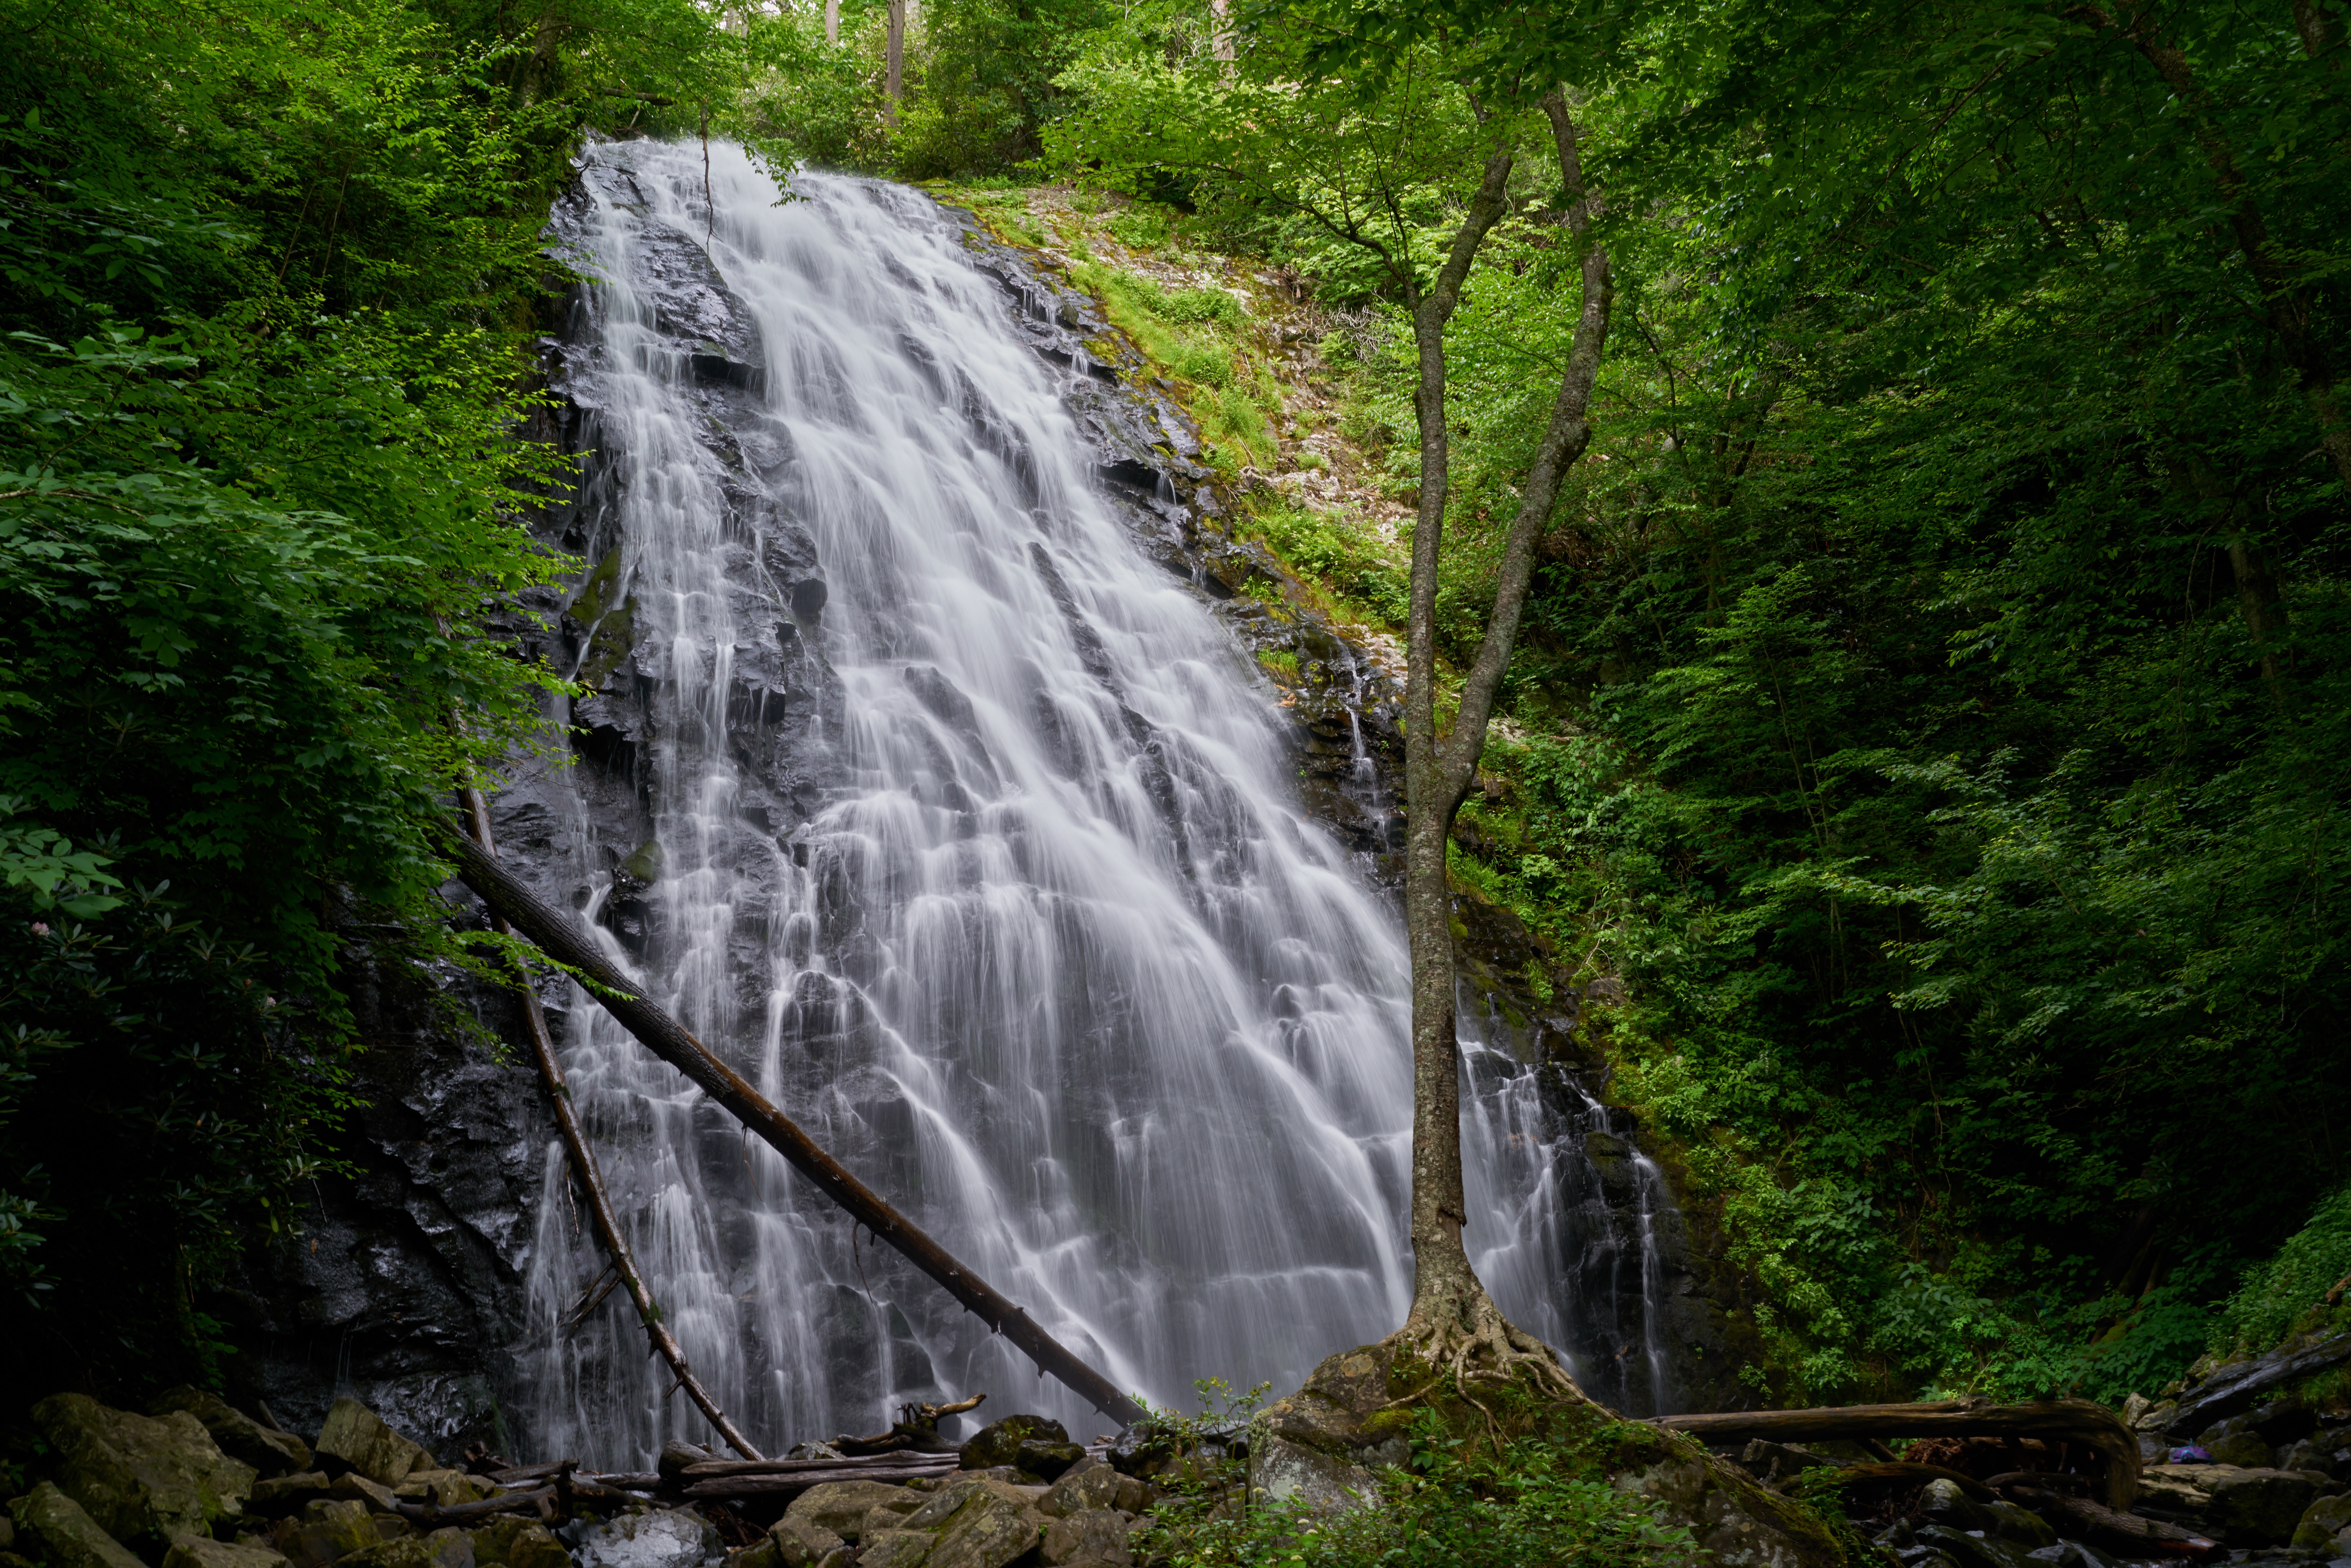
waterfall, water resources, body of water, natural landscape, nature, water, nature reserve, watercourse, vegetation, chute, stream, old growth forest, rainforest, wilderness, valdivian temperate rain forest, forest, state park, water feature, biome, tree, ravine, jungle, river, grass, tropical and subtropical coniferous forests, plant, creek, hill station, landscape, rock, moss, riparian forest, temperate broadleaf and mixed forest, national park, formation, riparian zone, rapid, escarpment